Chieu Hoi

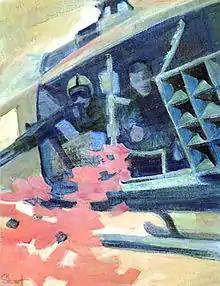
Chieu Hoi Mission by Craig L. Stewart, U. S. Army Vietnam Combat Artists Team IX (CAT IX 1969–70). The painting shows army soldiers airdropping 'psy op' leaflets during the Vietnam War.

Defection was urged by means of a propaganda campaign, usually leaflets delivered by artillery shell or dropped over enemy-controlled areas by aircraft, or messages broadcast over areas of South Vietnam. A number of incentives were offered to those who chose to cooperate, along with psychological warfare to break enemy morale.